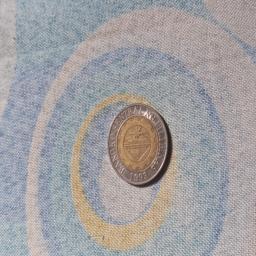
Label: 10_Old_Back